Steam Controller

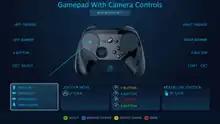
A representative configuration page for the Steam Controller, which demonstrates the array of settings that can be adjusted on a per-game basis

The controller is presently modified to be used within Steam's Big Picture mode; this enables the player to access detailed options for setting up the various features of the controller on a per-game basis, including button/trackpad mapping and sensitivity, as well as accessing other users' shared controller configuration to use themselves. The Steamworks API allowed for developers to provide more detailed settings for the Steam Controller when in Big Picture mode. Outside of Big Picture mode, the controller otherwise behaves as a standard two-stick controller, though Valve does plan on updating Steam to allow retaining the previously set Big Picture mode per-game settings.